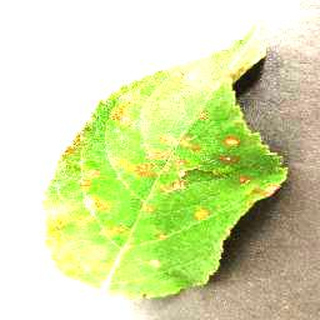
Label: apple_cedar_apple_rust